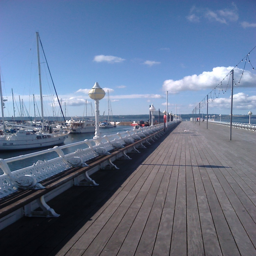
person took me on a speed boat here when i had my leg in plaster & on crutches , mum had a go when she realised what he 'd done !